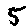
Label: 5